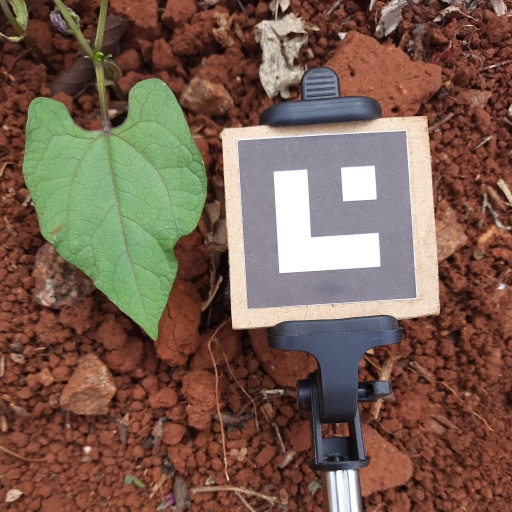
Observations: wavy surface, no eating holes, with soild dust, under shade